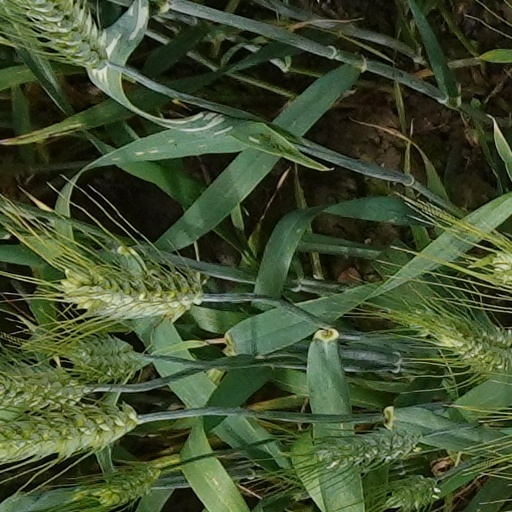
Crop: wheat